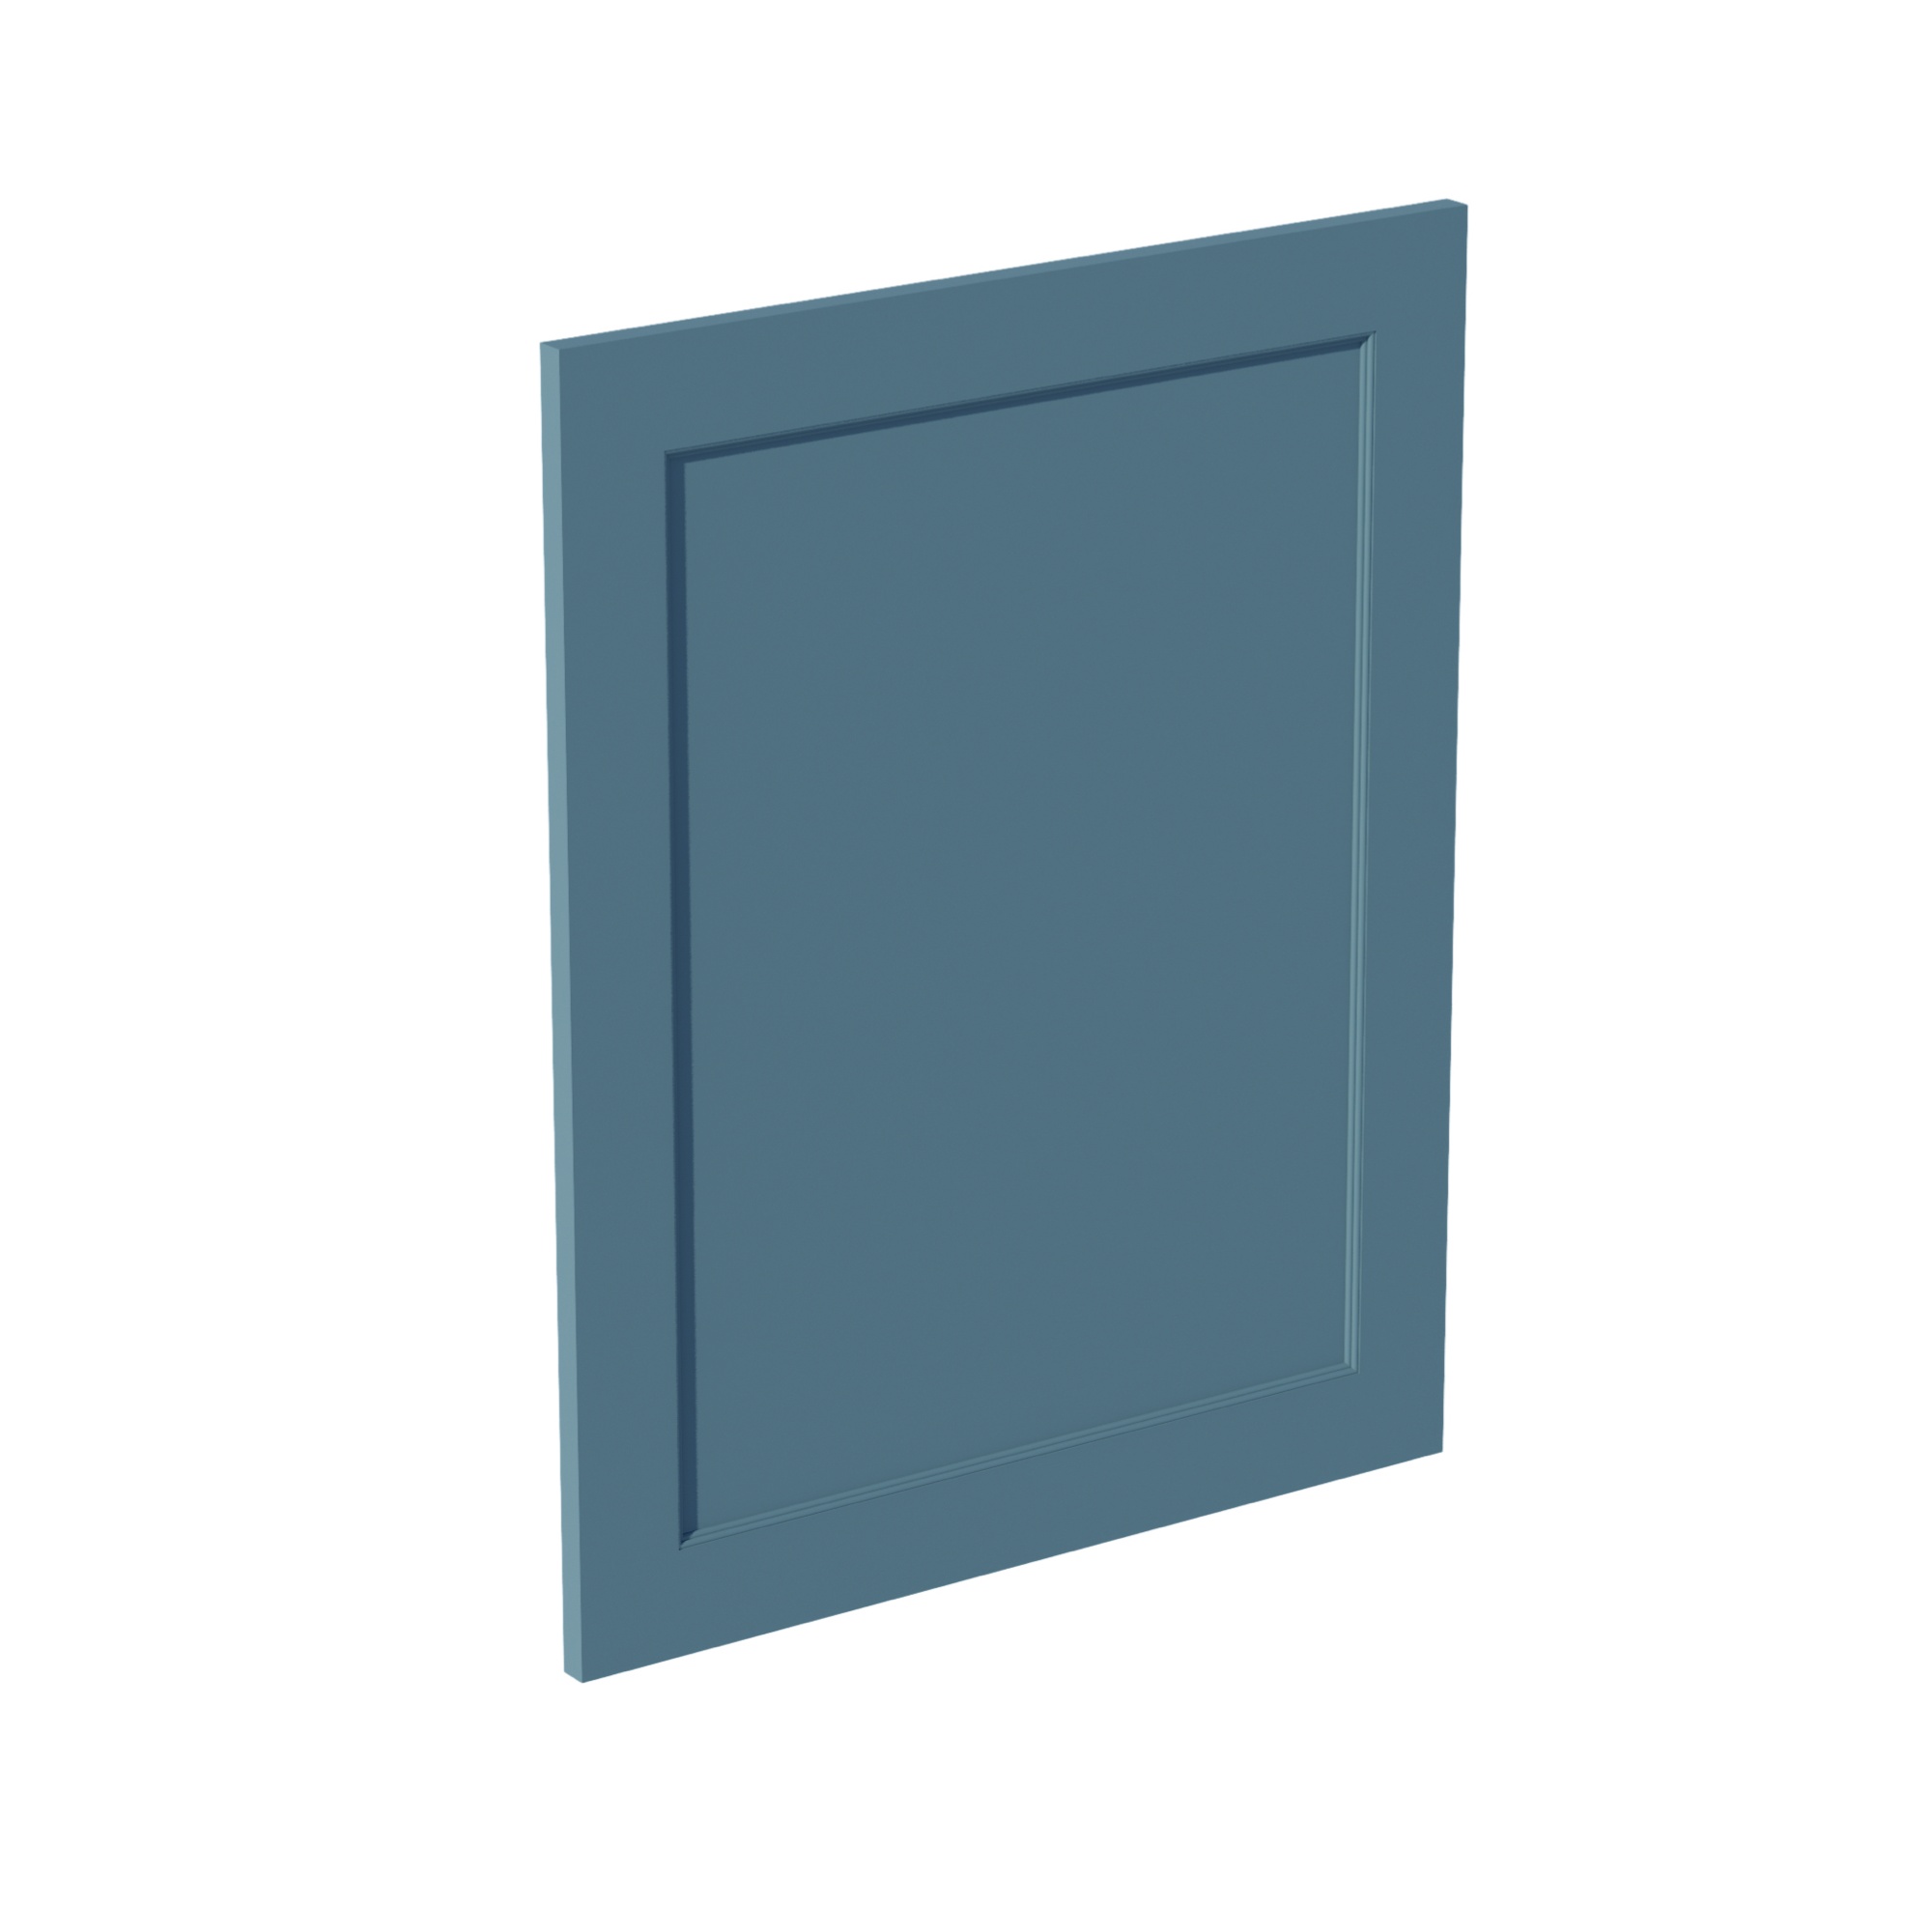
WP-BASE-SG  Base Panel Wainscot  - Shaker Style - Green   23-1/2"W x 29-1/2"H x 3/4"D
Dimensions: 23-1/2"W x 29-1/2"H x 3/4"D All solid wood construction Reliable and durable with a 5-year warranty In-stock, ship direct from factory
Brand: TODO Cabinetry
Category: Hardware > Building Materials > Wall Paneling > Wainscoting Paneling